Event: Ecuador Earthquake
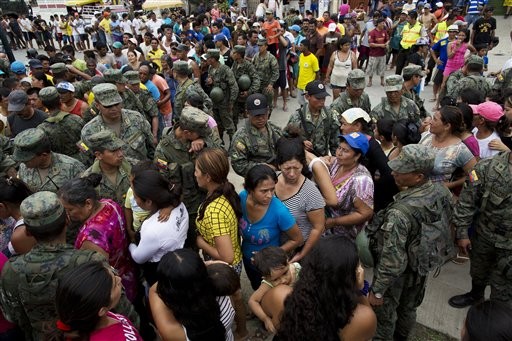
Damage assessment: no_damage